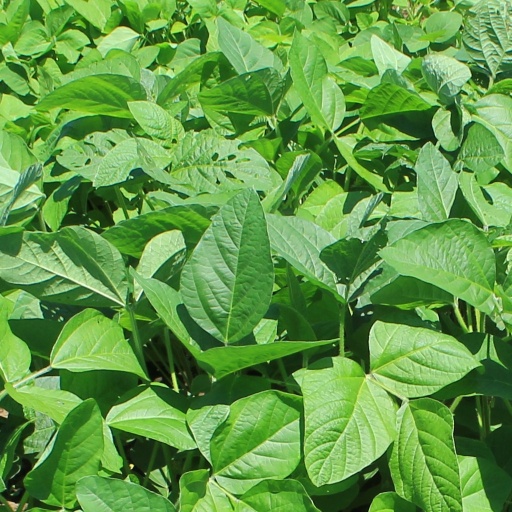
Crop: soybean